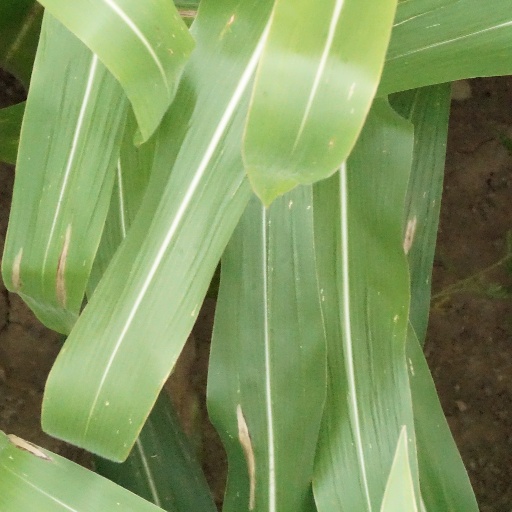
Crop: maize; corn